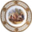
Label: plate